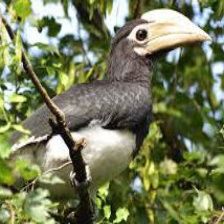
Species: AFRICAN PIED HORNBILL
Scientific name: TOCKUS FASCIATUS
ImageNet parent category: hornbill